Kaarlo Halttunen

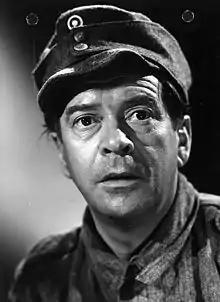
Kaarlo Halttunen portrayed soldier Rahikainen in the film "The Unknown Soldier" (1955)

Kaarlo Halttunen (18 August 1909 – 8 March 1986) was a Finnish actor. He appeared in 87 films and television shows between 1933 and 1970. He starred in the film "Yksityisalue", which was entered into the 13th Berlin International Film Festival.